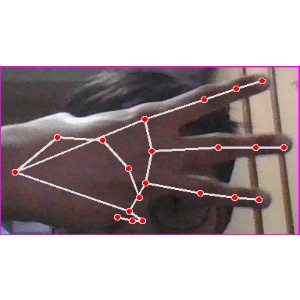
अक्षर: भ